Panic Attack!

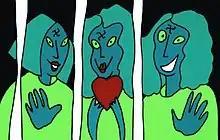
"The Manson Girls!" still from "Panic Attack!" by Eileen O'Meara, used with permission

Panic Attack! is a hand-drawn, hand-painted animated short by Eileen O'Meara. It was jury-selected for Aspen Shortsfest, Palm Springs ShortFest, Florida Film Festival, Anim'est and Raindance Film Festival.